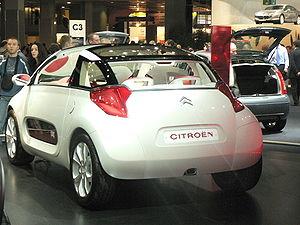
Le C-Airplay est un concept-car dévoilé par Citroën à l'occasion de l'édition 2005 du salon de Bologne. À travers cette étude, le constructeur français tente d'illustrer sa vision du plaisir automobile.